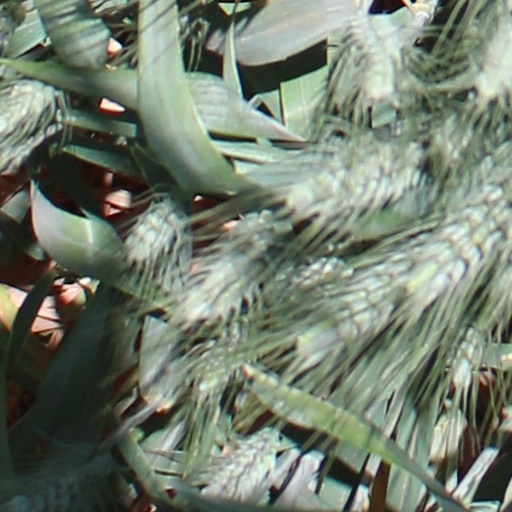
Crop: wheat